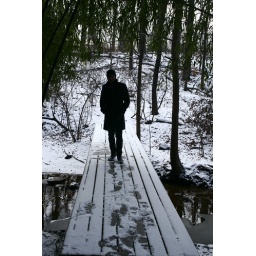
devin on bridge over snowy stream bamboo forest